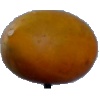
Label: Cucumber Ripe 2